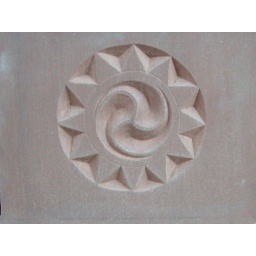
Chip carved in old red sandstone. Geartha i sean ghainneamh chloch dhearg. Symbols carved in stone from 200 euro.